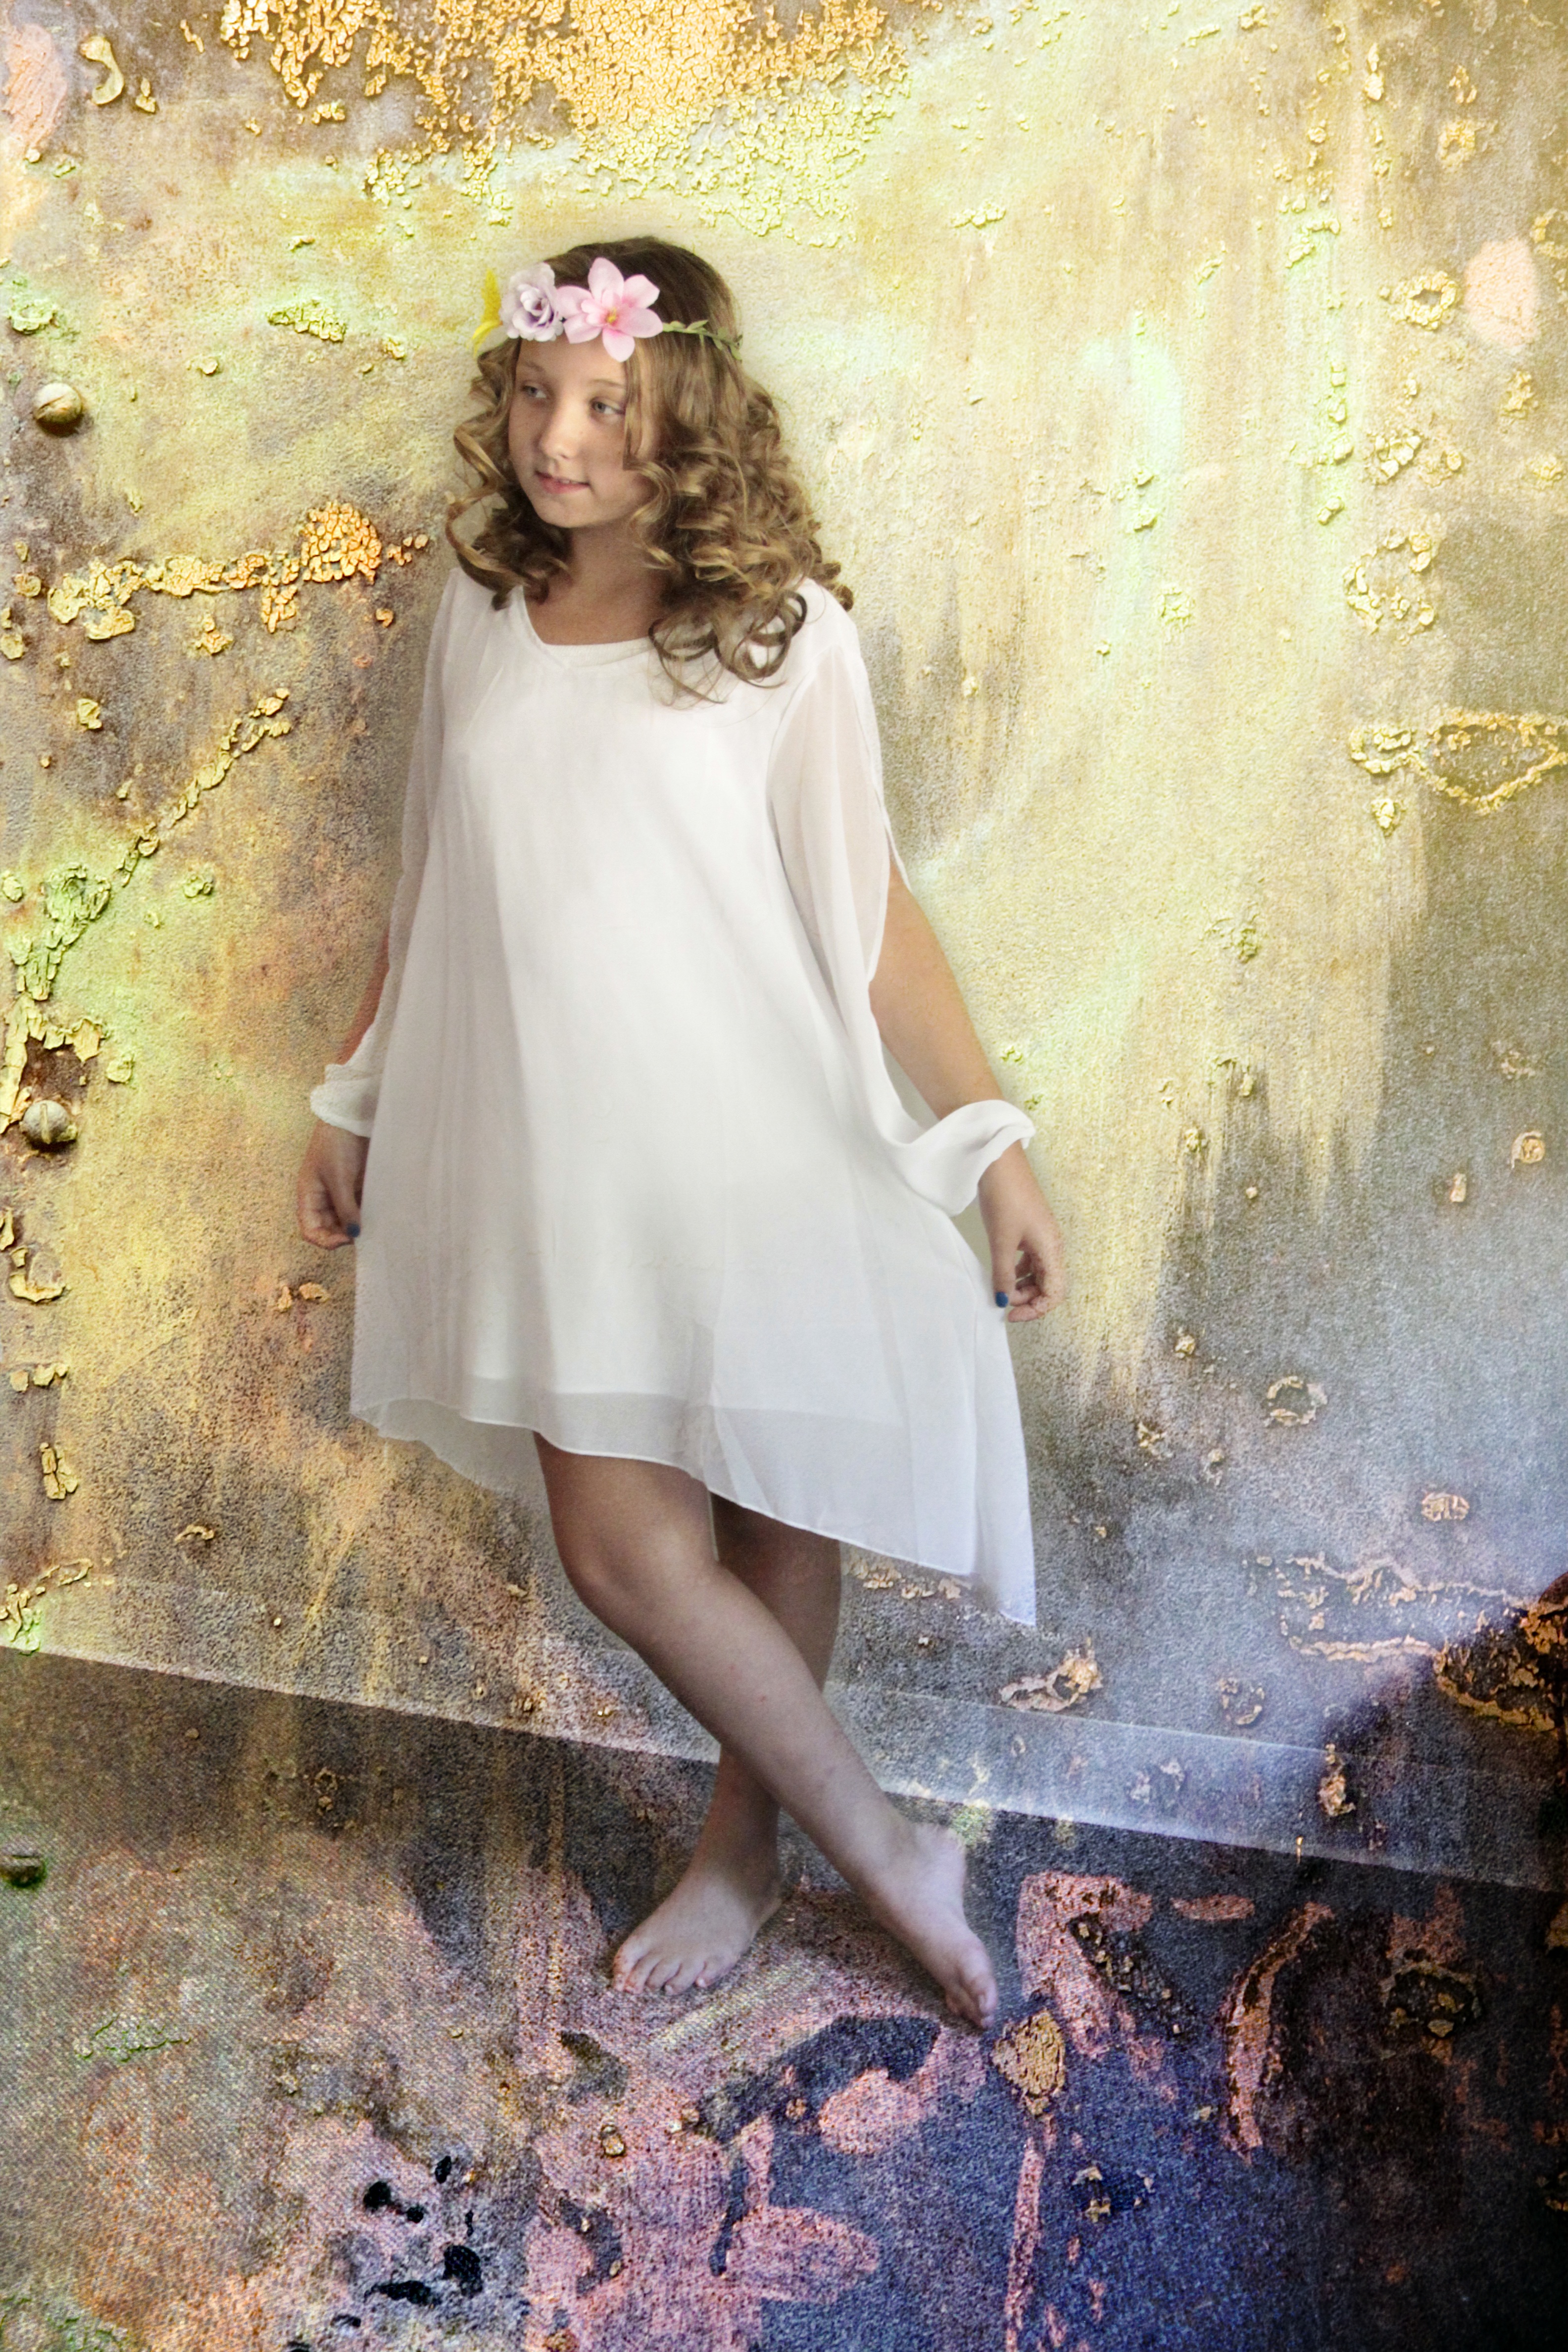
person, girl, woman, photography, portrait, model, young, clothing, wedding dress, bride, white dress, flowers, textured, dress, photograph, beauty, blond, fairy, gown, veil, photo shoot, portrait photography, bridal clothing